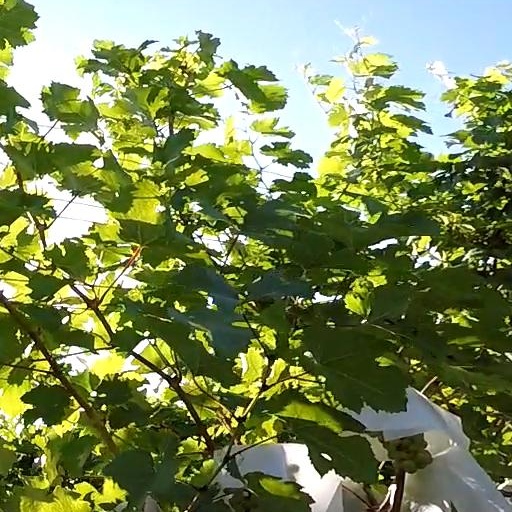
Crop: grape